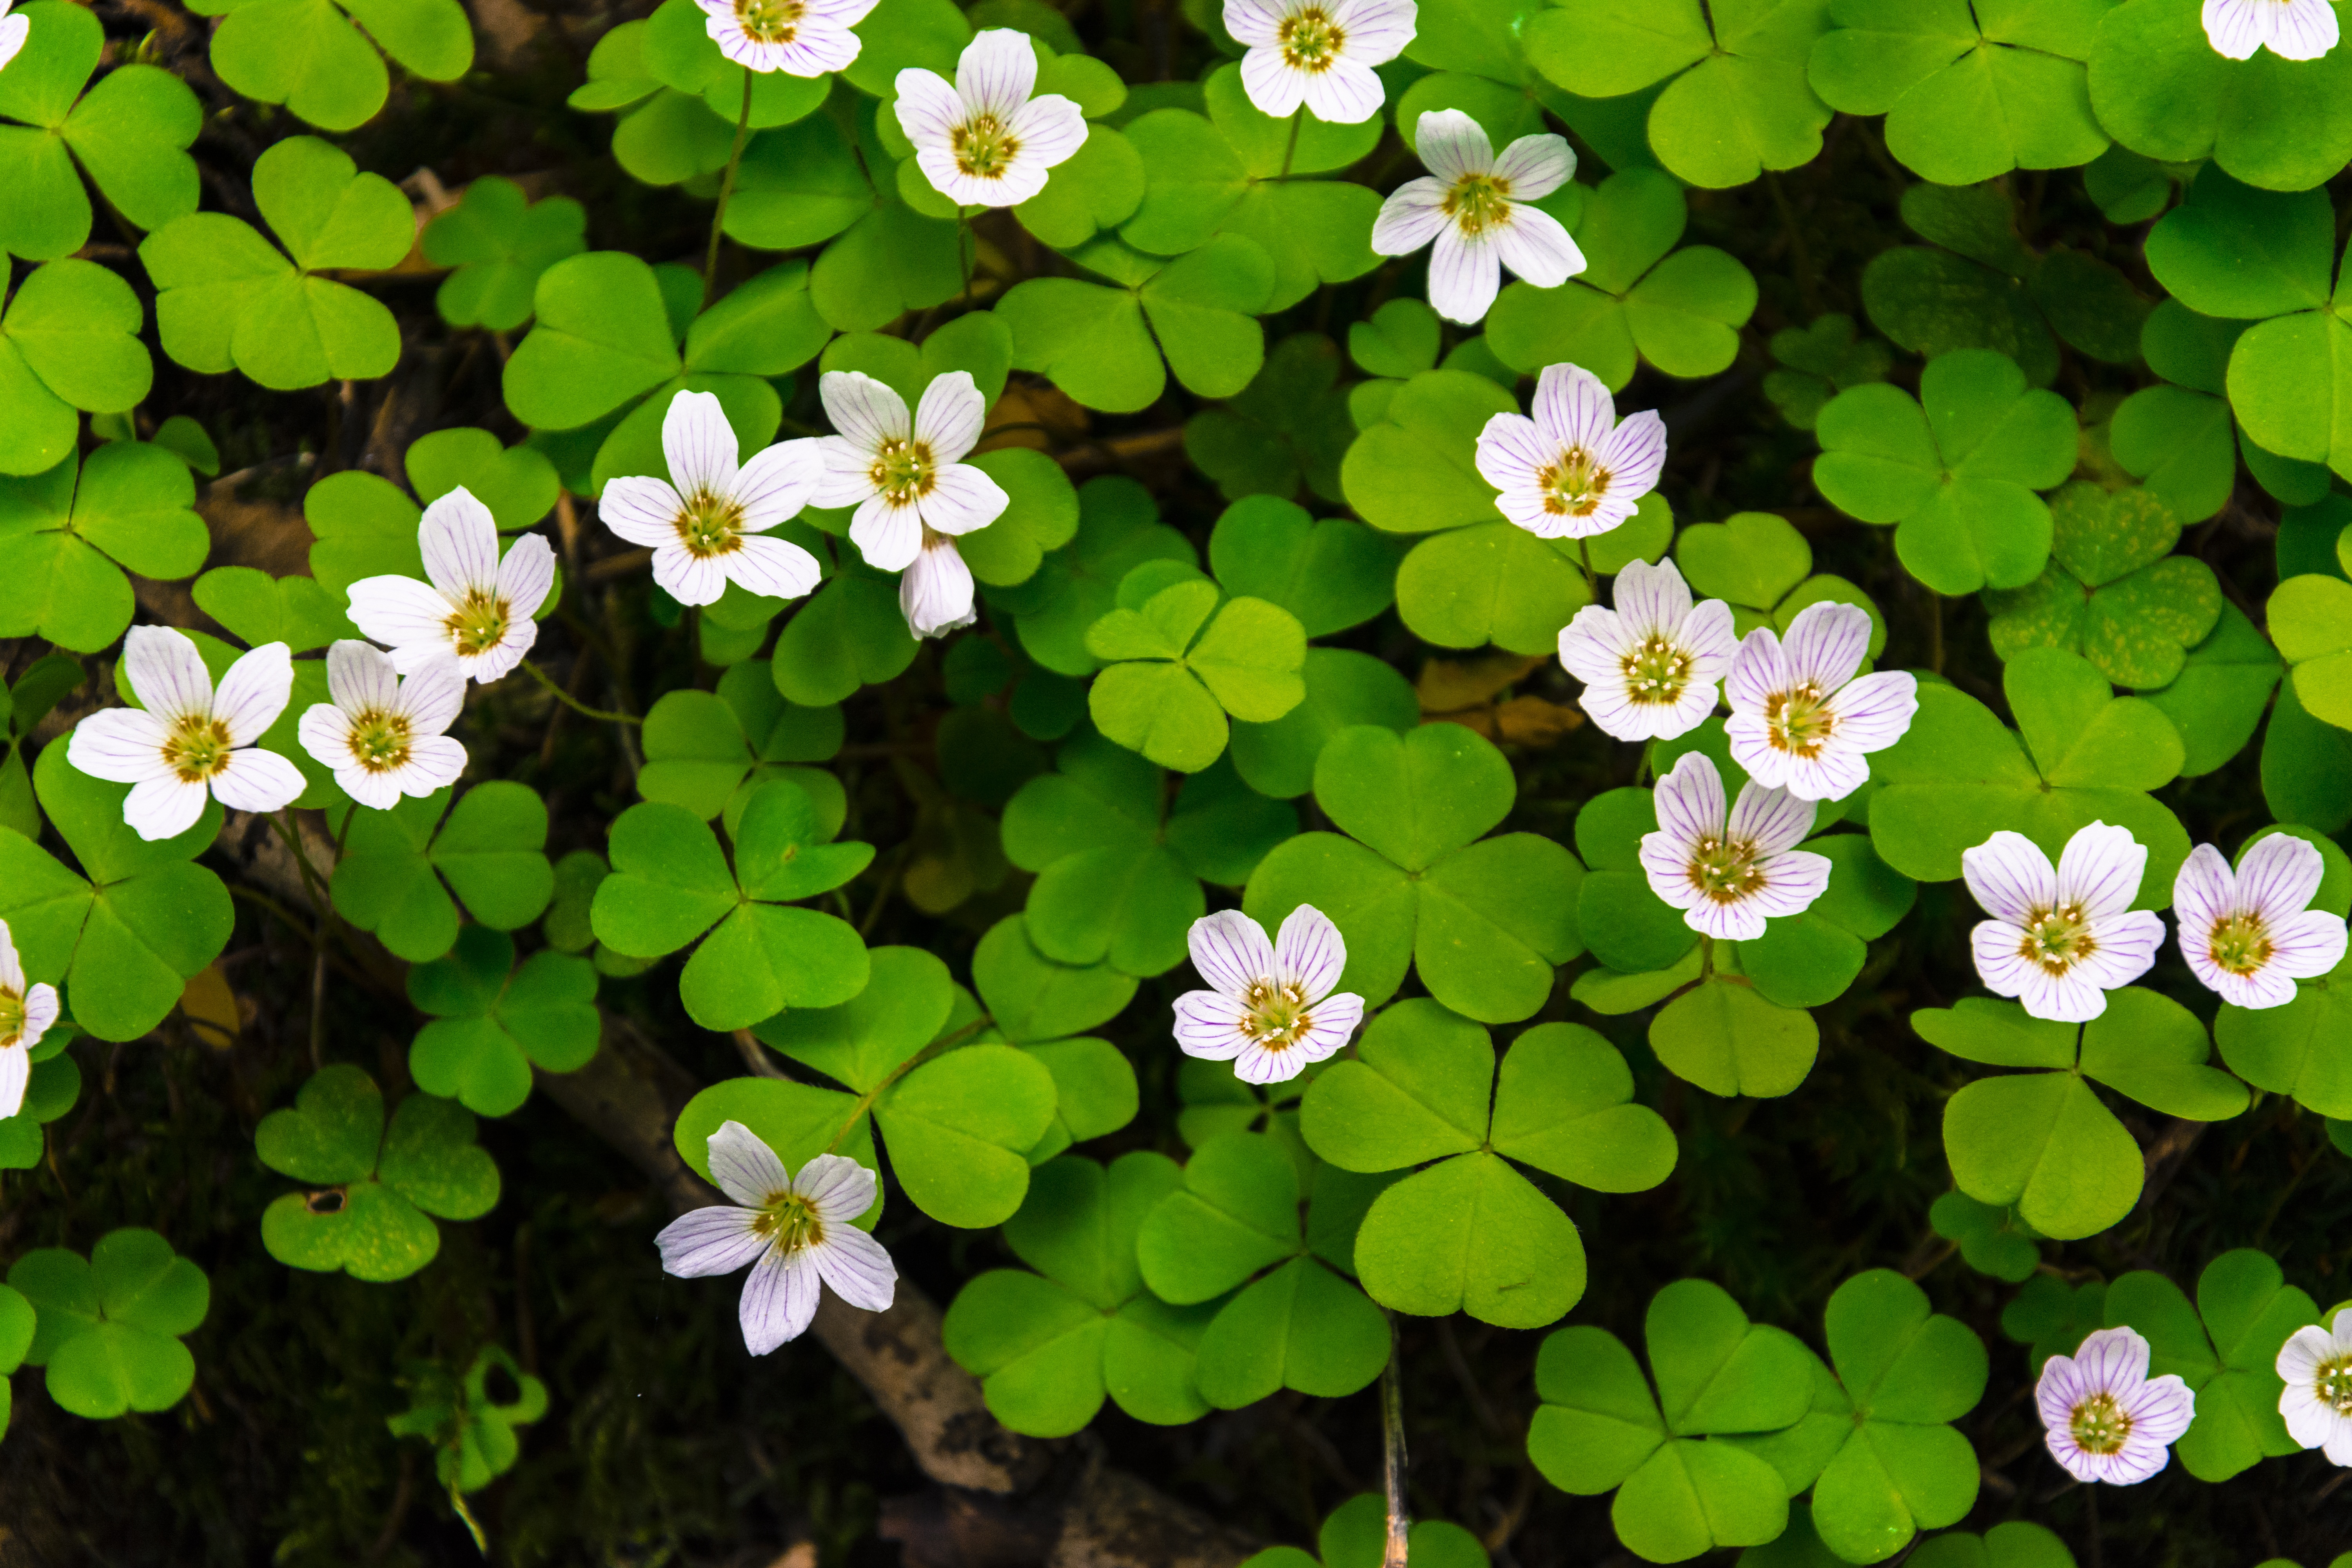
forest, plant, white, flower, bloom, summer, green, botany, flora, wildflower, flowers, the nature of the, flowering plant, in the spring of, mountain flower, annual plant, land plant, common tormentil